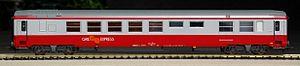
Grill Express, voiture-restaurant libre service de la SNCF. Modèle réduit LS Models.
Une voiture-restaurant est une voiture de chemin de fer généralement incorporée dans un train à grand parcours, à bord de laquelle les repas sont servis à table comme dans un restaurant fixe.